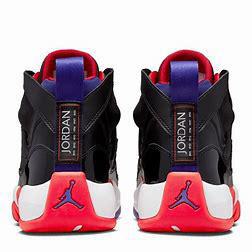
Brand: Jordan
Model: Jumpman Two Trey